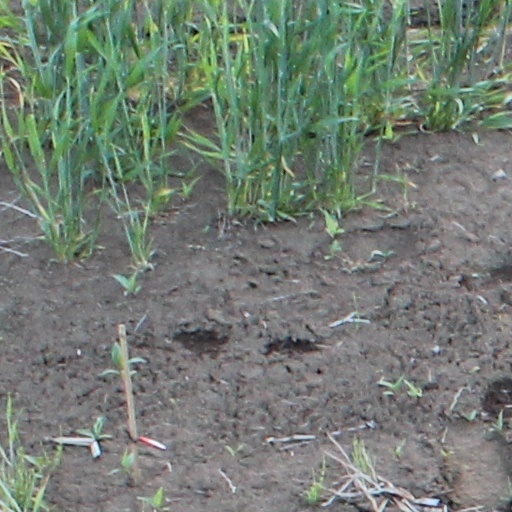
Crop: wheat